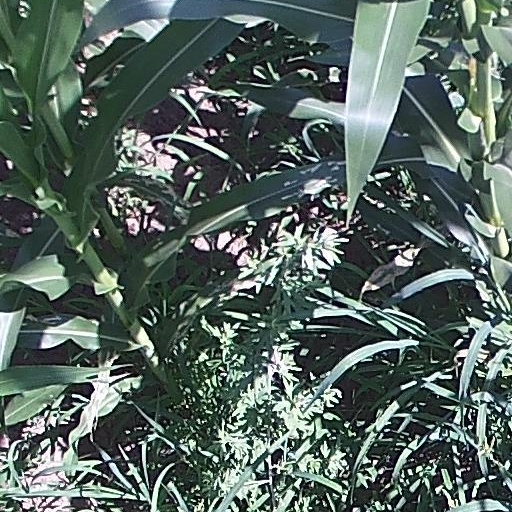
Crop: maize; corn